Otto van Lidth de Jeude

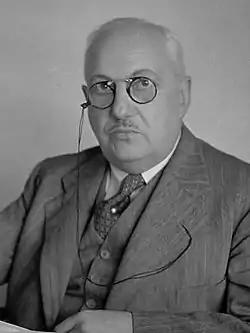
Otto van Lidth de Jeude in 1942

Otto Cornelis Adriaan van Lidth de Jeude (7 July 1881 – 1 February 1952) was a Dutch politician of the Liberal State Party (LSP).